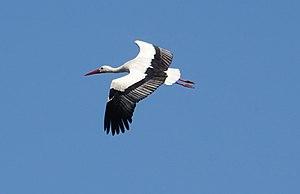
Planckendael est un parc zoologique belge flamand situé dans la section de Muizen de la ville de Malines, entre Bruxelles et Anvers. Il est la propriété de la Société Royale de Zoologie d'Anvers qui possède et gère également le Zoo d'Anvers, le Serpentarium de Blankenberge et la réserve naturelle De Zegge, à Geel.